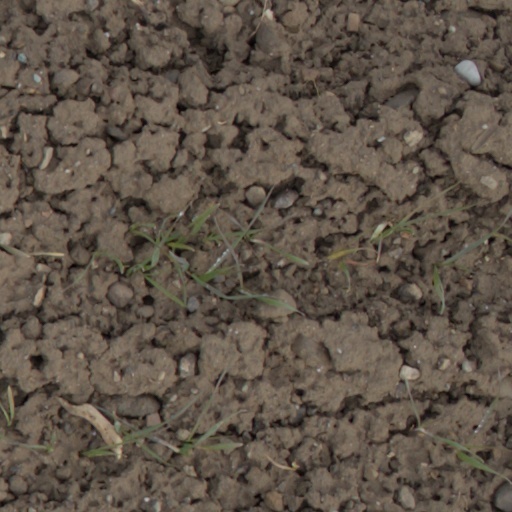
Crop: wheat